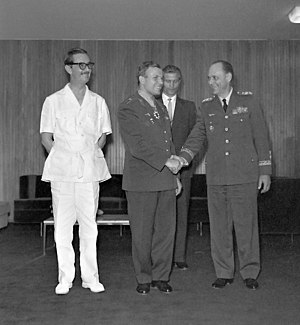
Jurij Gagarin / Mindesmærker
Jurij Aleksejevitj Gagarin var sovjetisk kosmonaut, der var den første mand i rummet i 1961.